Ocean Park Hong Kong

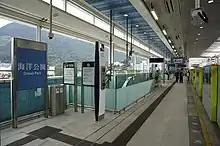
Train platform at Ocean Park station

Ocean Park station on the South Island line is located adjacent the main entrance of the park. The station opened on 28 December 2016 and connects Ocean Park directly to Hong Kong's MTR system, from Admiralty station.